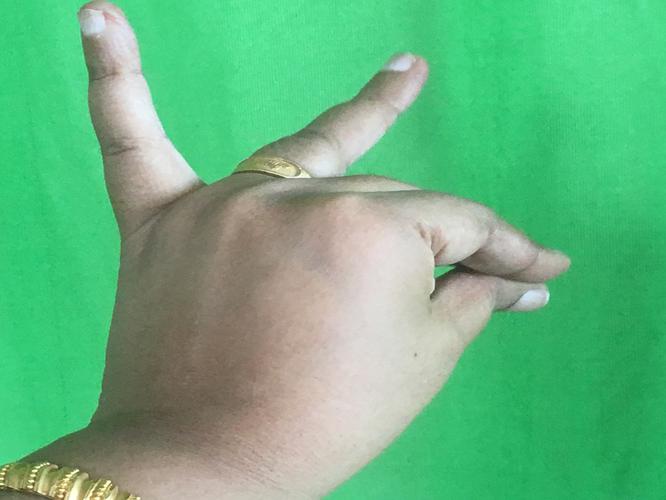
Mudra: Katakamukha_1
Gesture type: single_hand